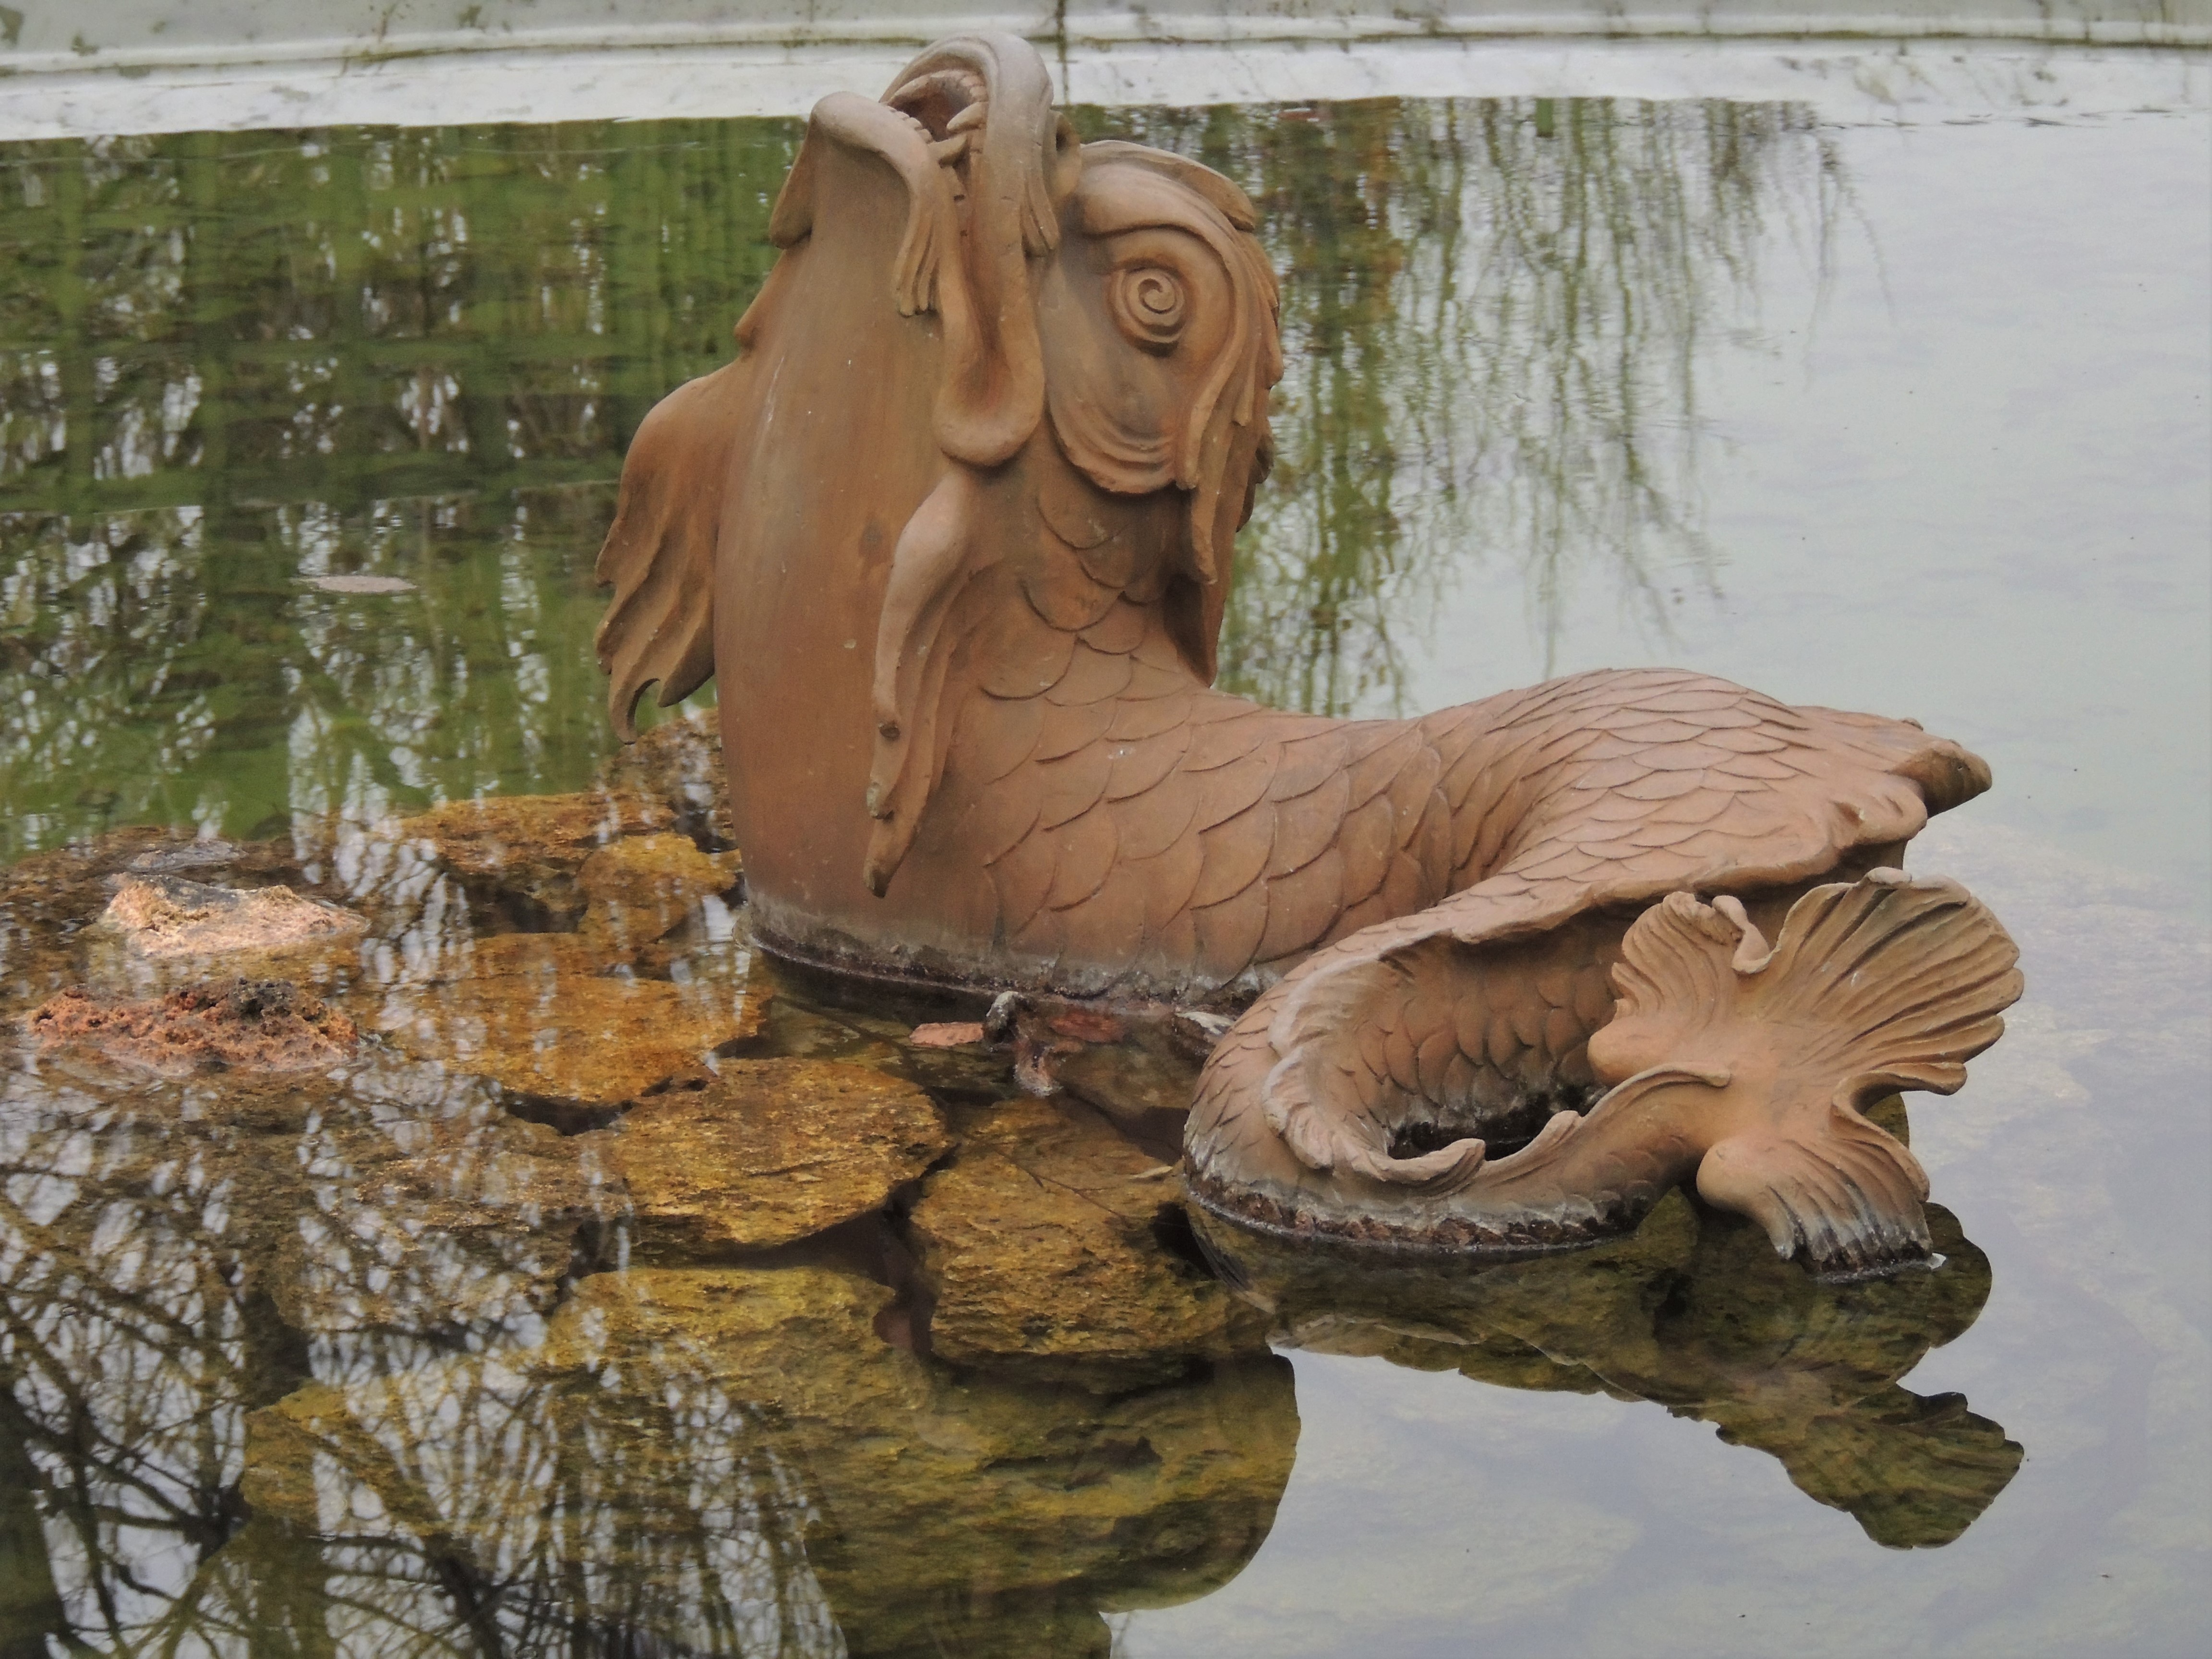
water, wood, france, statue, reflection, historic, sculpture, art, french, fountain, carving, versailles, dolphin, mythology, dauphin